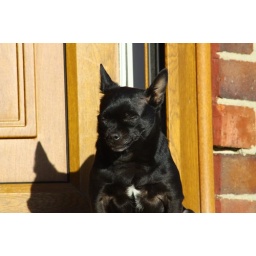
A small black dog kicks it in the sun.